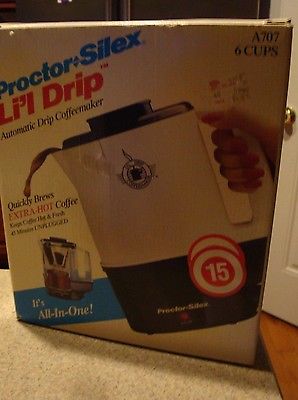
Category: coffee maker